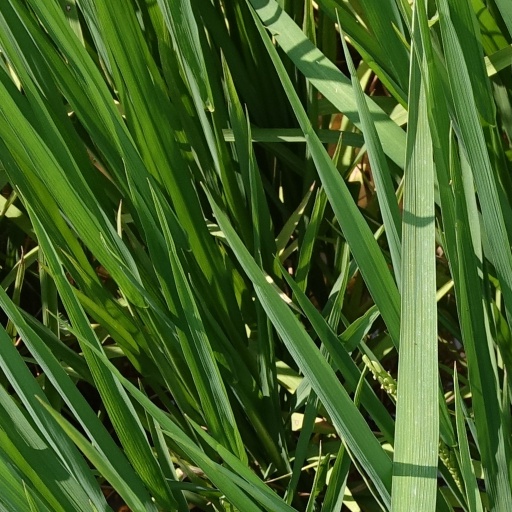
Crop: rice